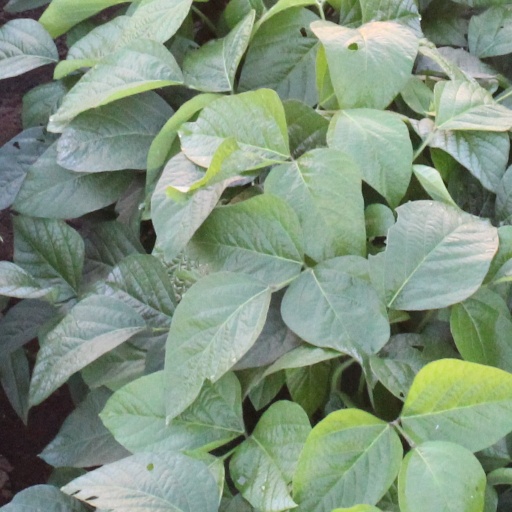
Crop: soybean